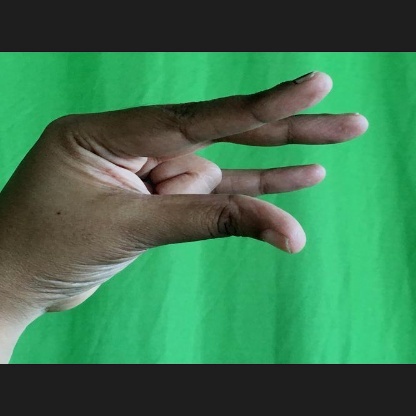
Mudra: Kangulam